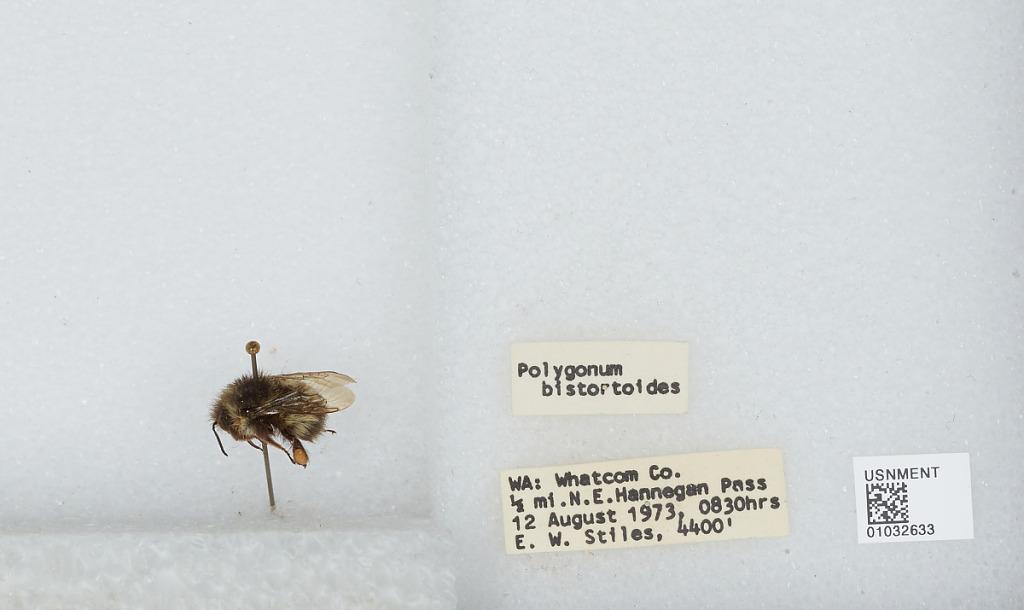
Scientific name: Bombus (Pyrobombus) sitkensis Nylander
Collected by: E. Stiles
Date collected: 1973-8-12
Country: United States
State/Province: Washington
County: Whatcom
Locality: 1/2 mile northeast of Hannegan Pass
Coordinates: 48.8894, -121.526